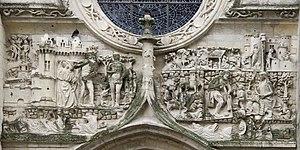
Mailly-Maillet
L'église Saint-Pierre est une église catholique située à Mailly-Maillet, en France. C'est l'une des églises rurales les plus décorées de l'ancienne région administrative Picardie.
Mailly-Maillet est une commune française située dans le département de la Somme en région Hauts-de-France.